HaMerotz LaMillion 1

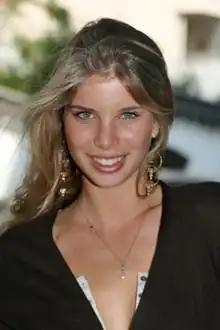
Liran Kohener

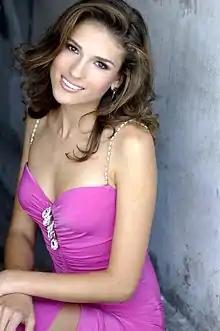
Elena Ralph

The cast for this season included retired beauty queens Liran Kohner and Elena Ralph as well as the son of singer Ilanit, Amichay Gat.